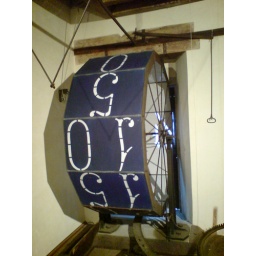
The minutes dial in the clock tower